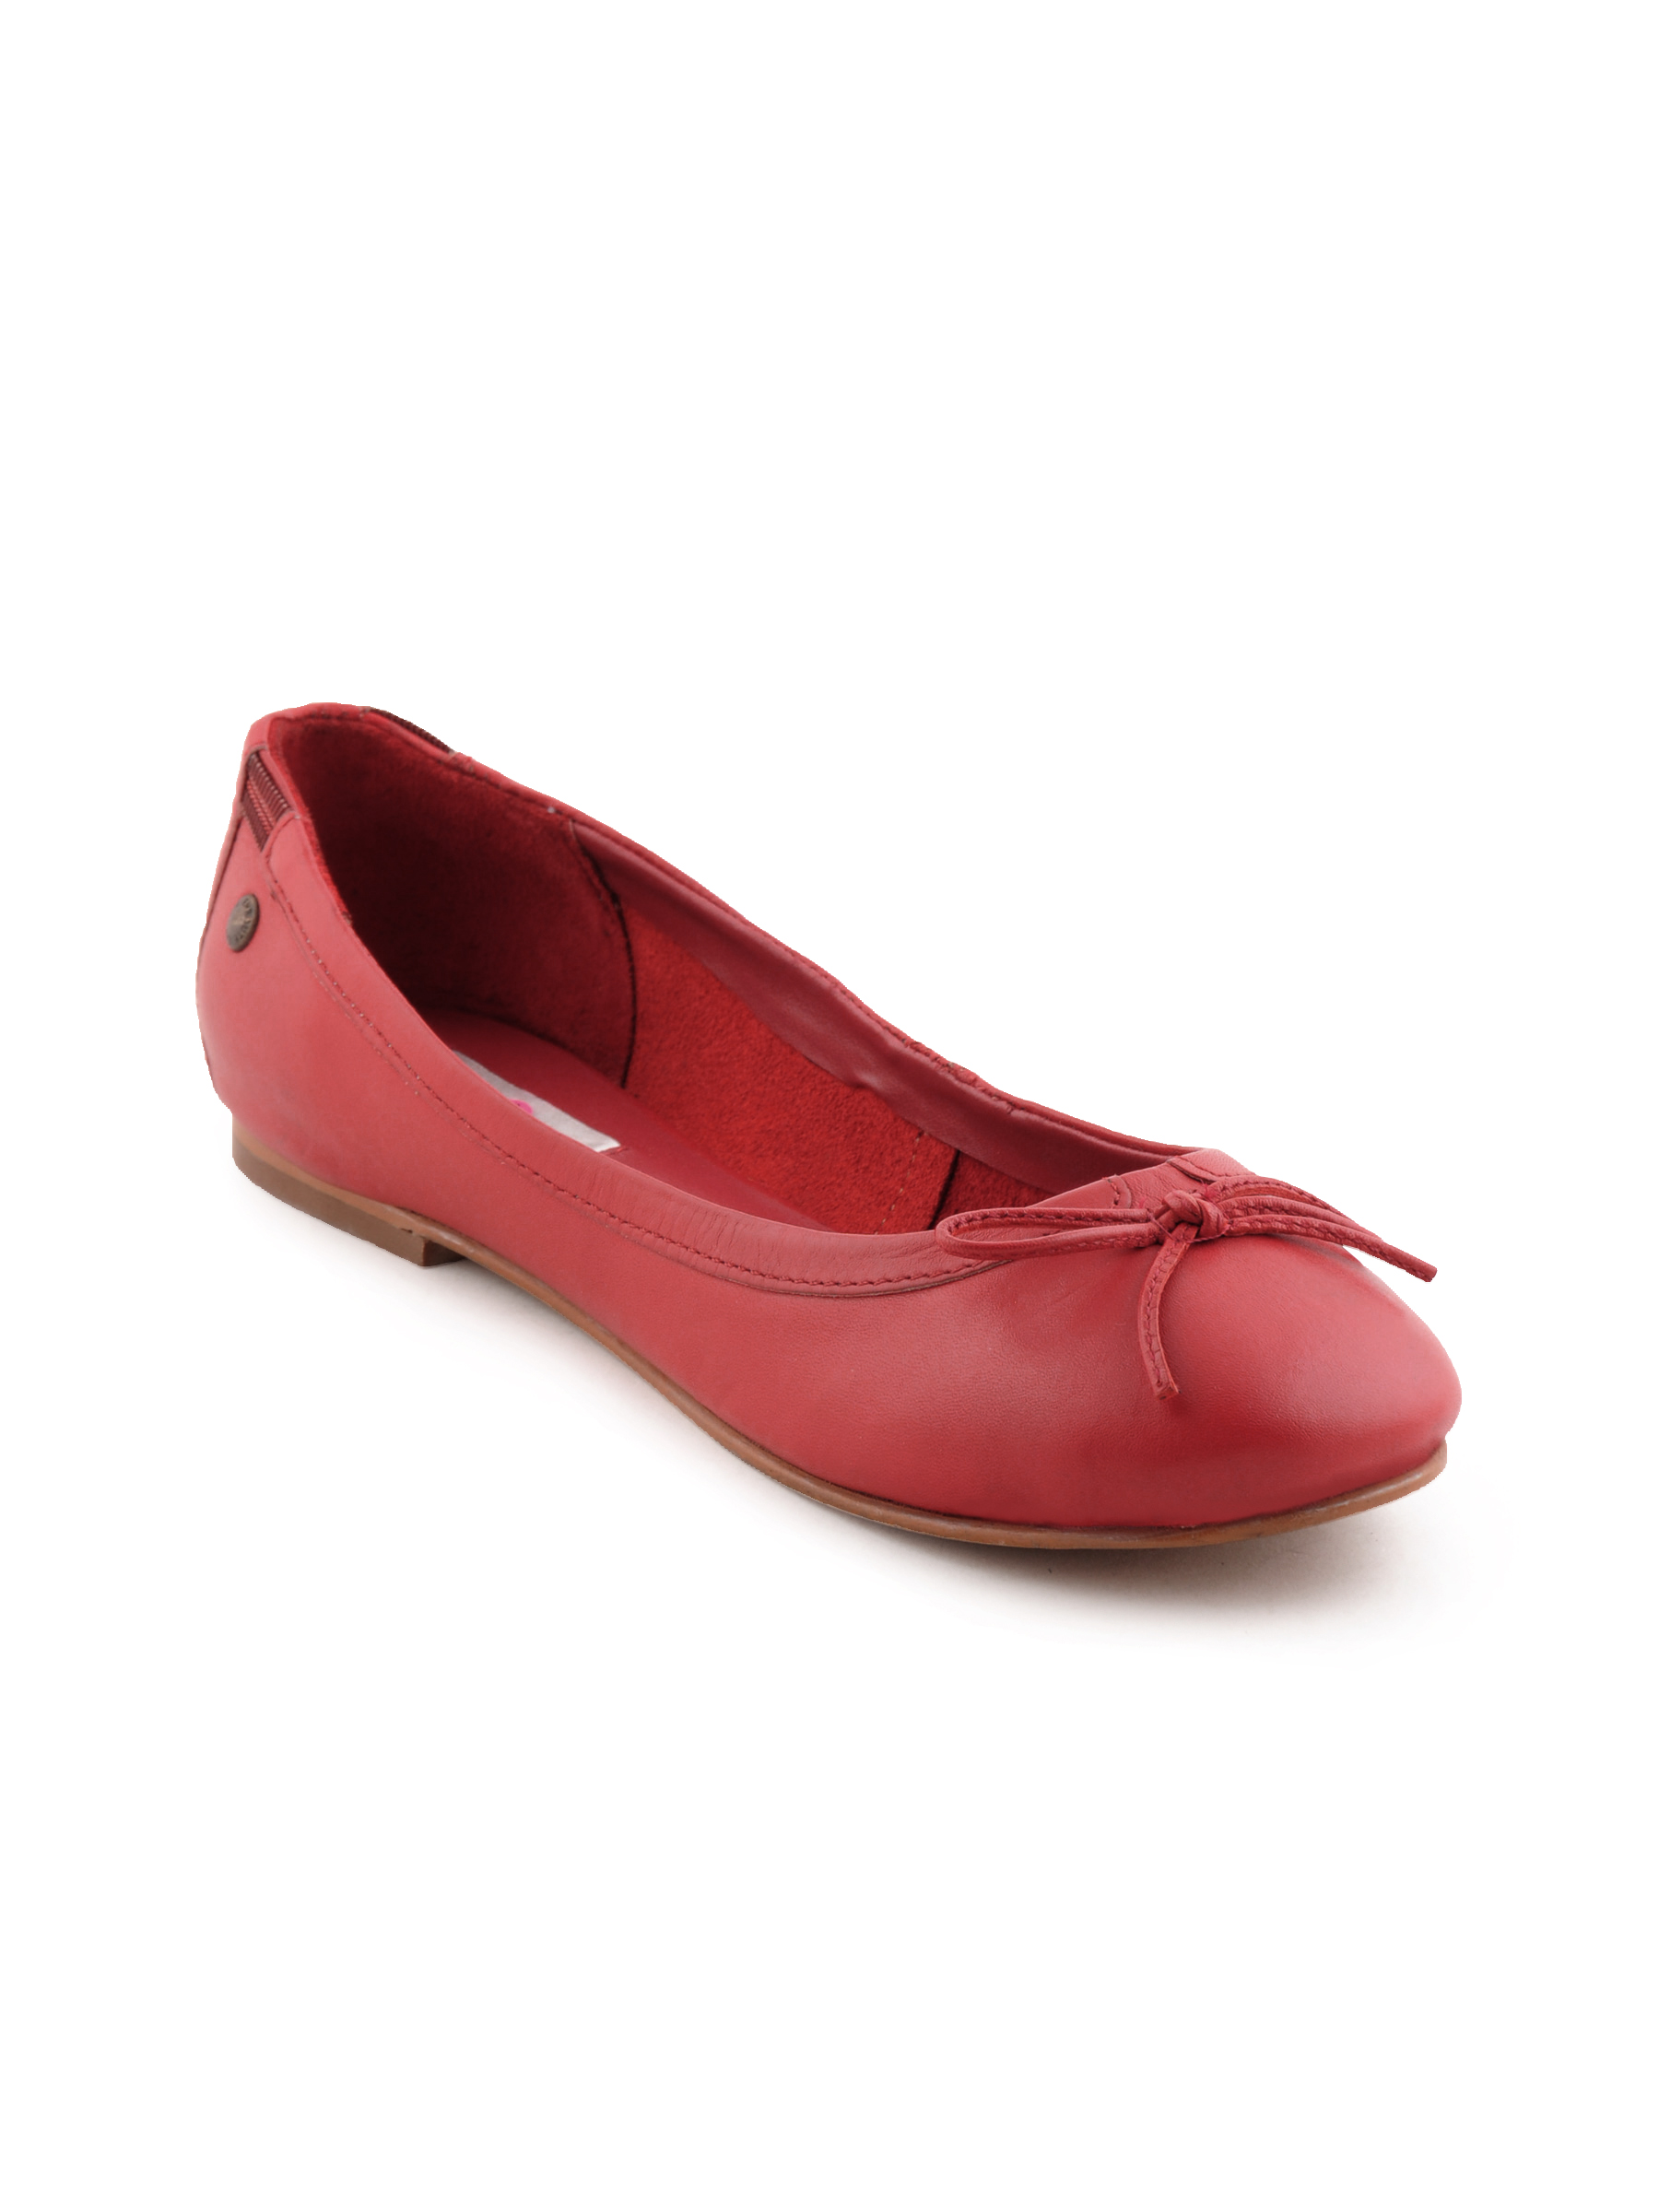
Enroute Women Mocassin Red Shoes
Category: Footwear / Shoes / Flats
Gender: Women
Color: Red
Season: Summer 2012
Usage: Casual